Circuit Gilles Villeneuve

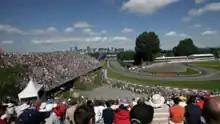
Exit of Turn 2, Senna 'S' during F1 event

Barriers run close to the circuit and many experienced drivers have been caught out by them. A particularly famous part of the circuit is the wall on the outside of the exit of the final chicane before the start/finish straight. In 1999 the wall, which bears the name "Bienvenue au Québec" ("Welcome to Quebec") giving it the nickname "Mur du Québec" ("Quebec Wall"), ended the race of three Formula One World Champions, Damon Hill, Michael Schumacher and Jacques Villeneuve along with FIA GT champion Ricardo Zonta. Since then the wall has been nicknamed "The Wall of Champions". In subsequent years, 2009 world champion Jenson Button (2005) and four time World Champion Sebastian Vettel (2011, during free practice) also became victims of the wall.